Alexey Lukyanuk

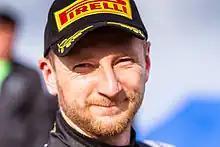

Alexey Vasilyevich Lukyanuk (born 12 December 1980) is a Russian rally driver, two-times European Rally Champion (2018) and (2020), a master of rally sports, the overall Champion of Russia and Estonia, the only holder of nine times Colin McRae Flat Out Trophy. From 2009 his co-driver is Aleksey Arnautov.